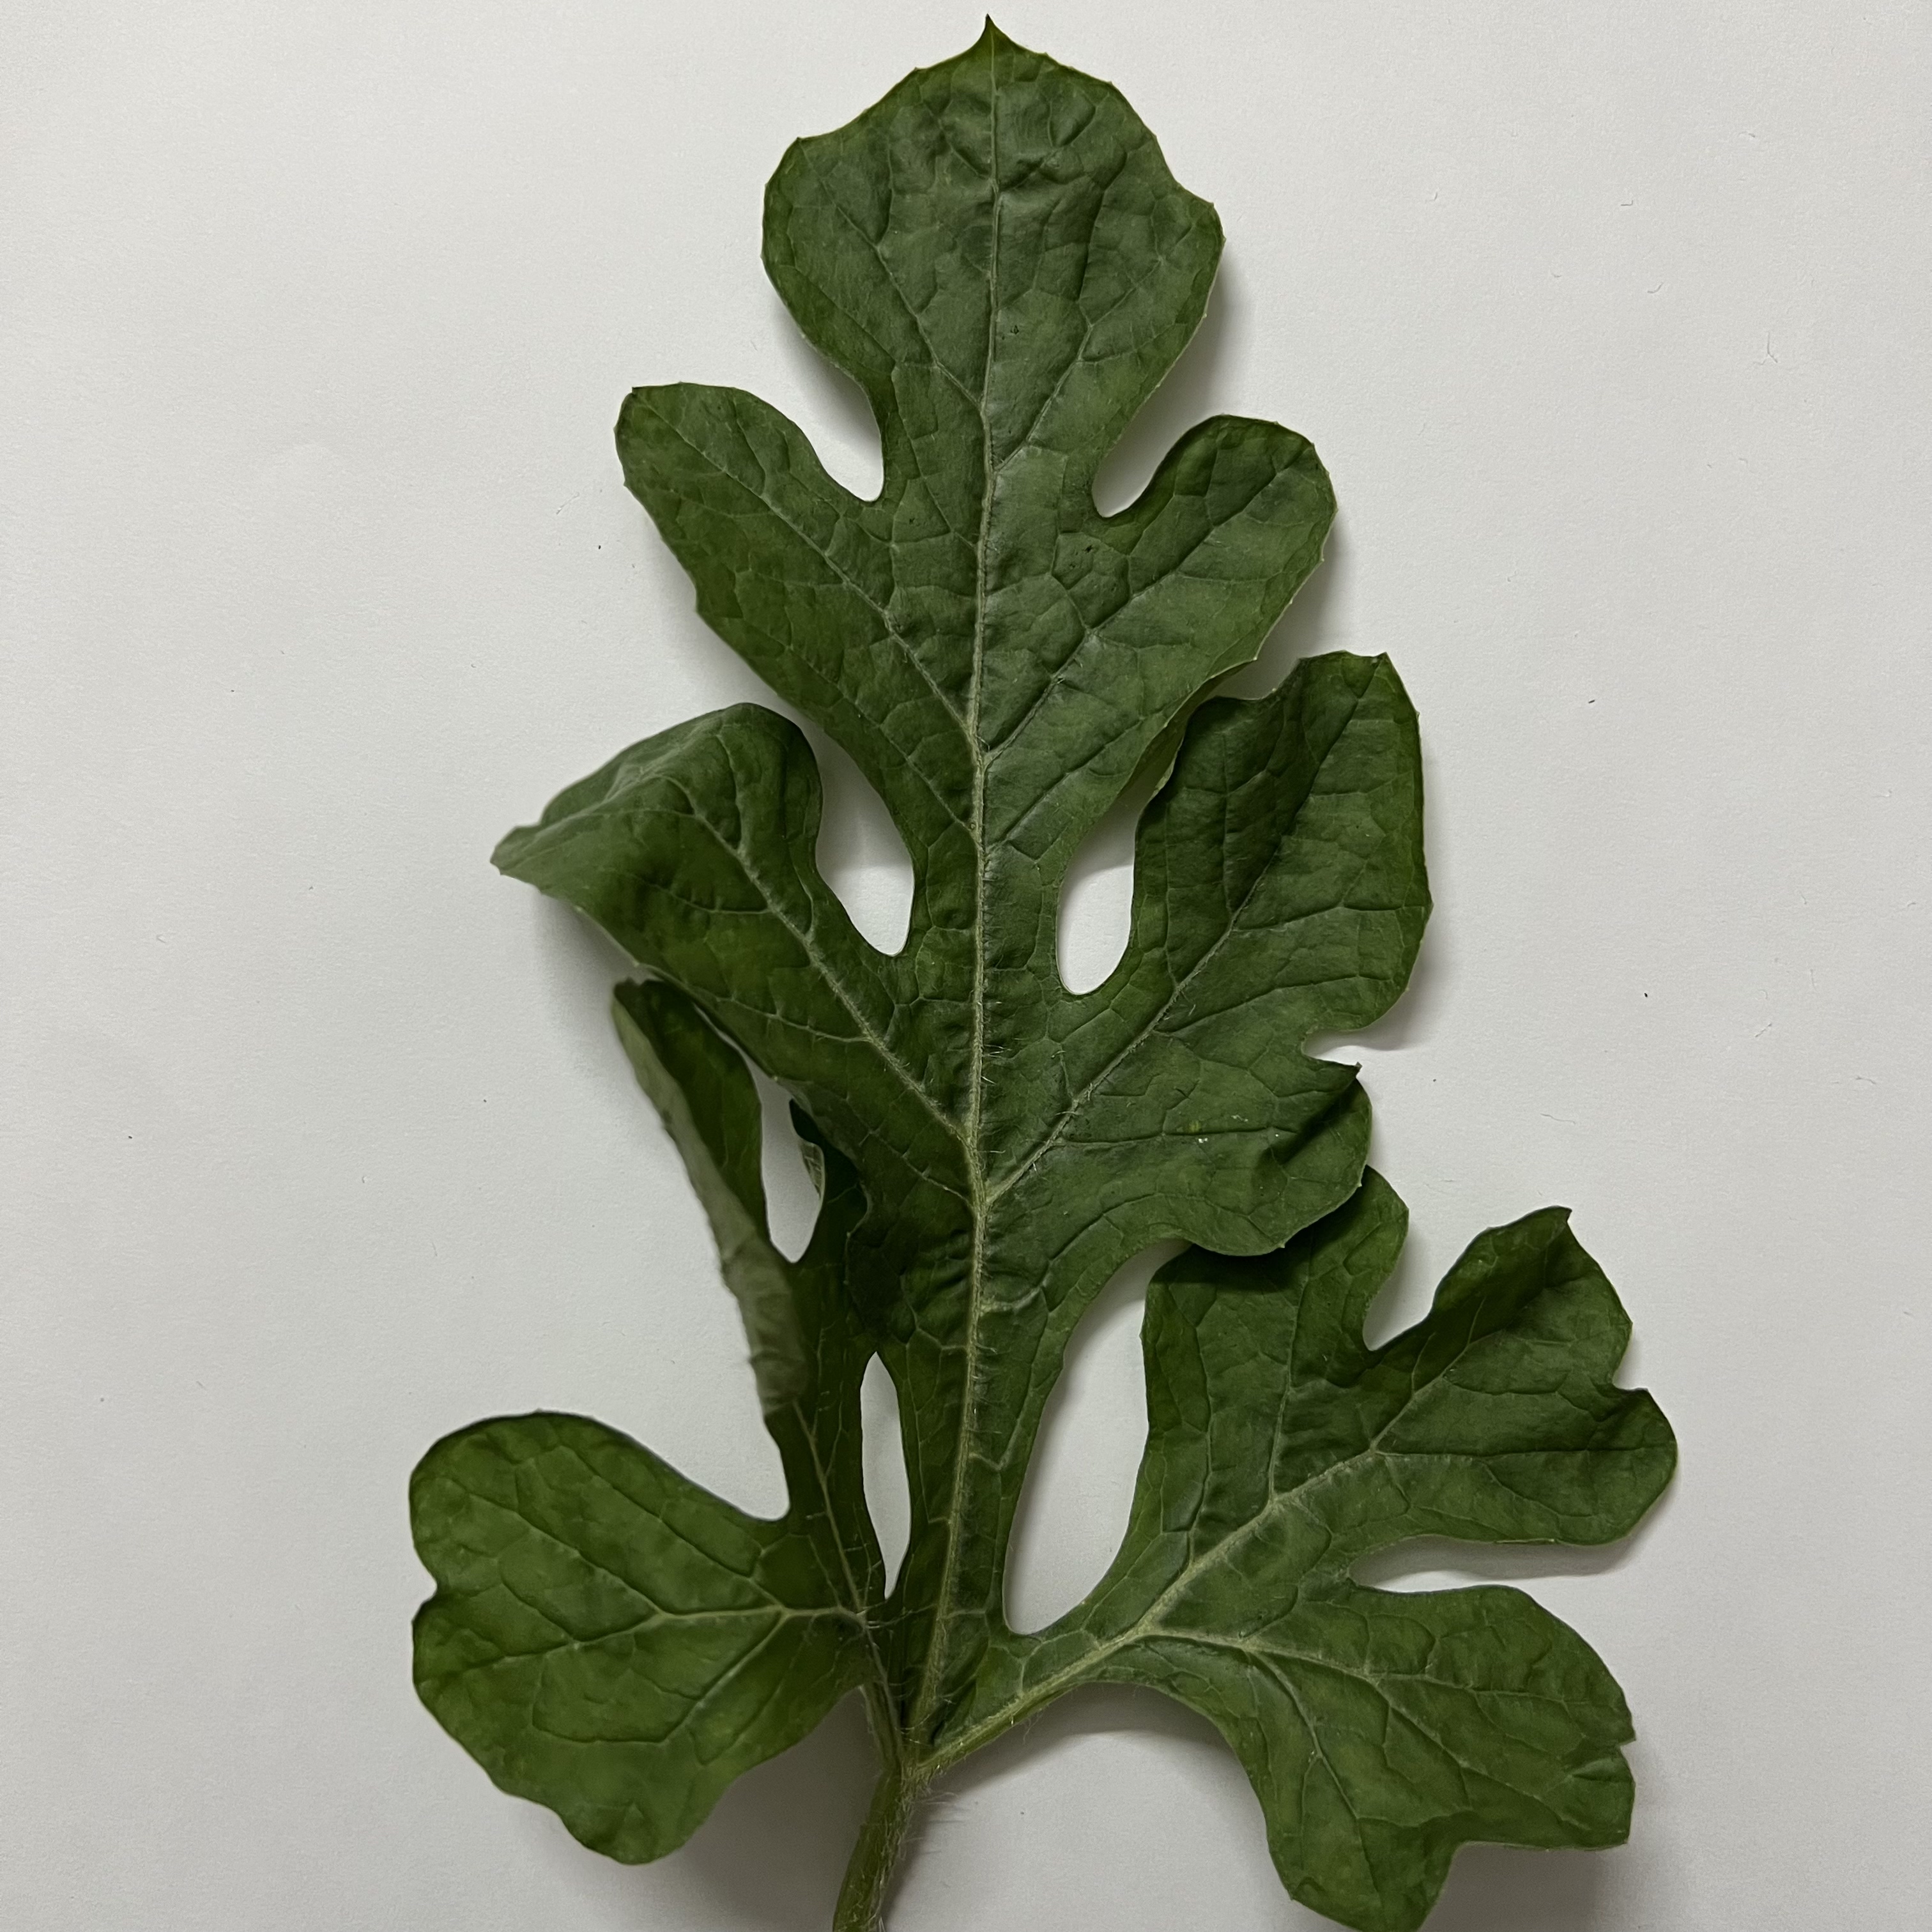
Label: Healthy